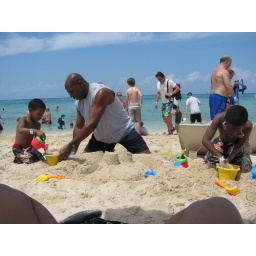
The boys building a castle in Cozumel